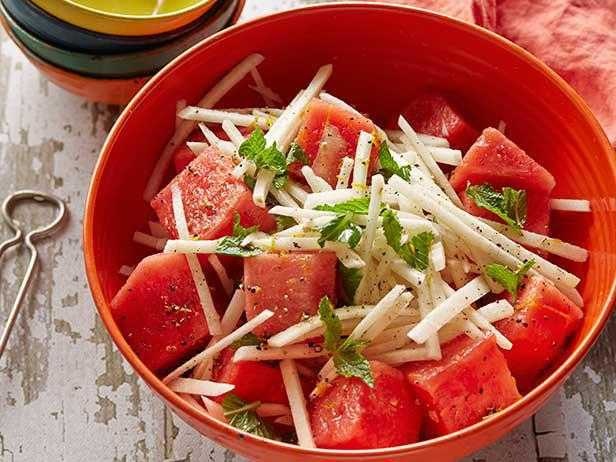
Label: Watermelon